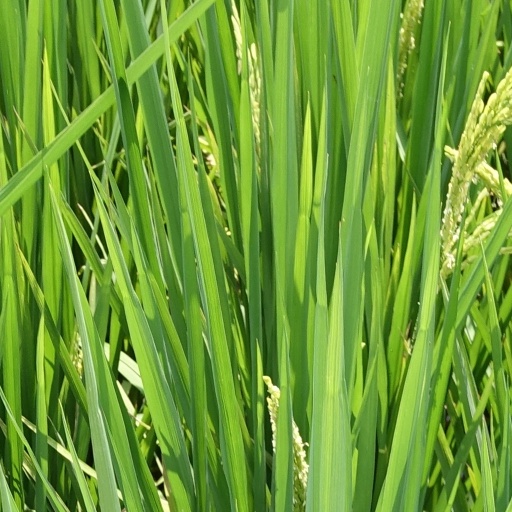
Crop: rice